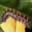
Label: caterpillar